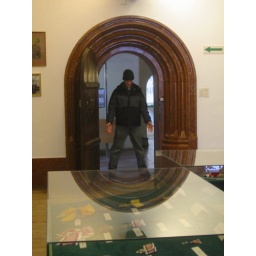
The door was not a full oval... but the reflection in the glass case made it look like it was.